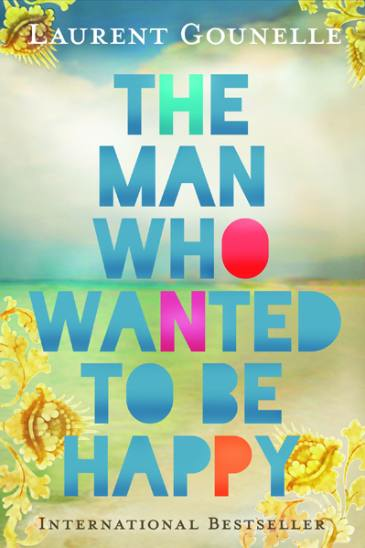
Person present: No